Springbok

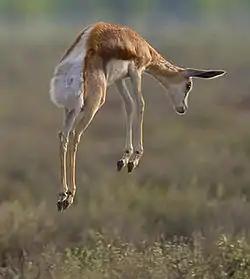
A pronking springbok

In earlier times, when large populations of springbok roamed the Kalahari Desert and Karoo, millions of migrating springbok formed herds hundreds of kilometres long that could take several days to pass a town. These mass treks, known as in Afrikaans, took place during long periods of drought. Herds could efficiently retrace their paths to their territories after long migrations. "Trekbokking" is still observed occasionally in Botswana, though on a much smaller scale than earlier.